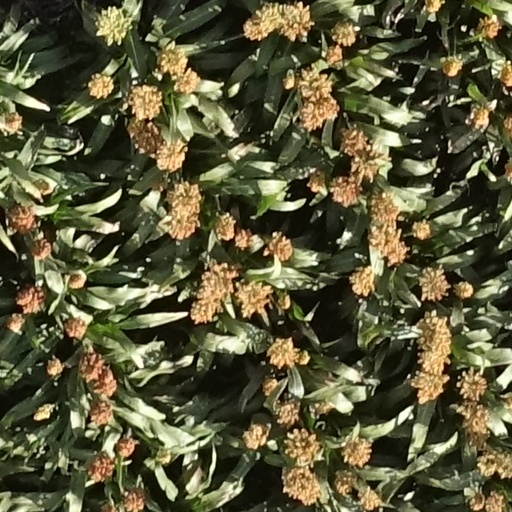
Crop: sorghum